Tofaş Şahin

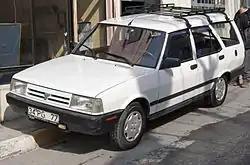
1995–2003 Tofaş Kartal

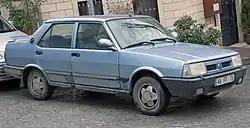
A Tofaş Doğan SLX with circled "T" logo

The Şahin, Doğan, and Kartal all shared the same rear wheel drive platform with longitudinal engine placement, MacPherson design suspension system for the front wheels and a live axle for the rear. Their major selling point was their low price, robust design, and its low-maintenance cost, largely due to its near universal popularity during the 1980s and 1990s. However, this design resulted in a very cramped passenger compartment as the gearbox, fuel tank and shaft tunnel occupied a lot of space. Due to its roots as a mid 1970s Italian passenger vehicle, the design lacked various safety equipment standards including ABS, passenger airbags, and traction control. Its popularity in Turkey started waning in the mid-1990s as modern imported cars flooded the market. More recently, most Tofas have been converted to use LPG fuel as gasoline prices soared and made the cars financially unfeasible in its unmodified state. It was the de facto taxi of Turkey before it was deemed unsuitable for taxi use due to Turkey's ongoing negotiations to enter the EU, and the ensuing regulations implemented. The models have been replaced by the Fiat Siena (later the Fiat Albea/Fiat Palio) series.